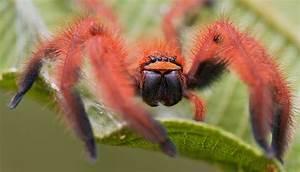
spider